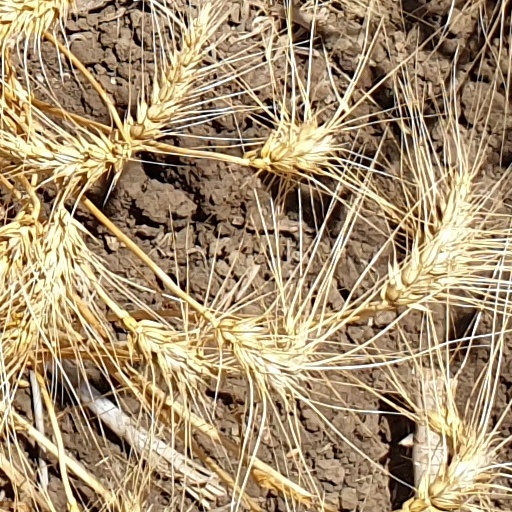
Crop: wheat